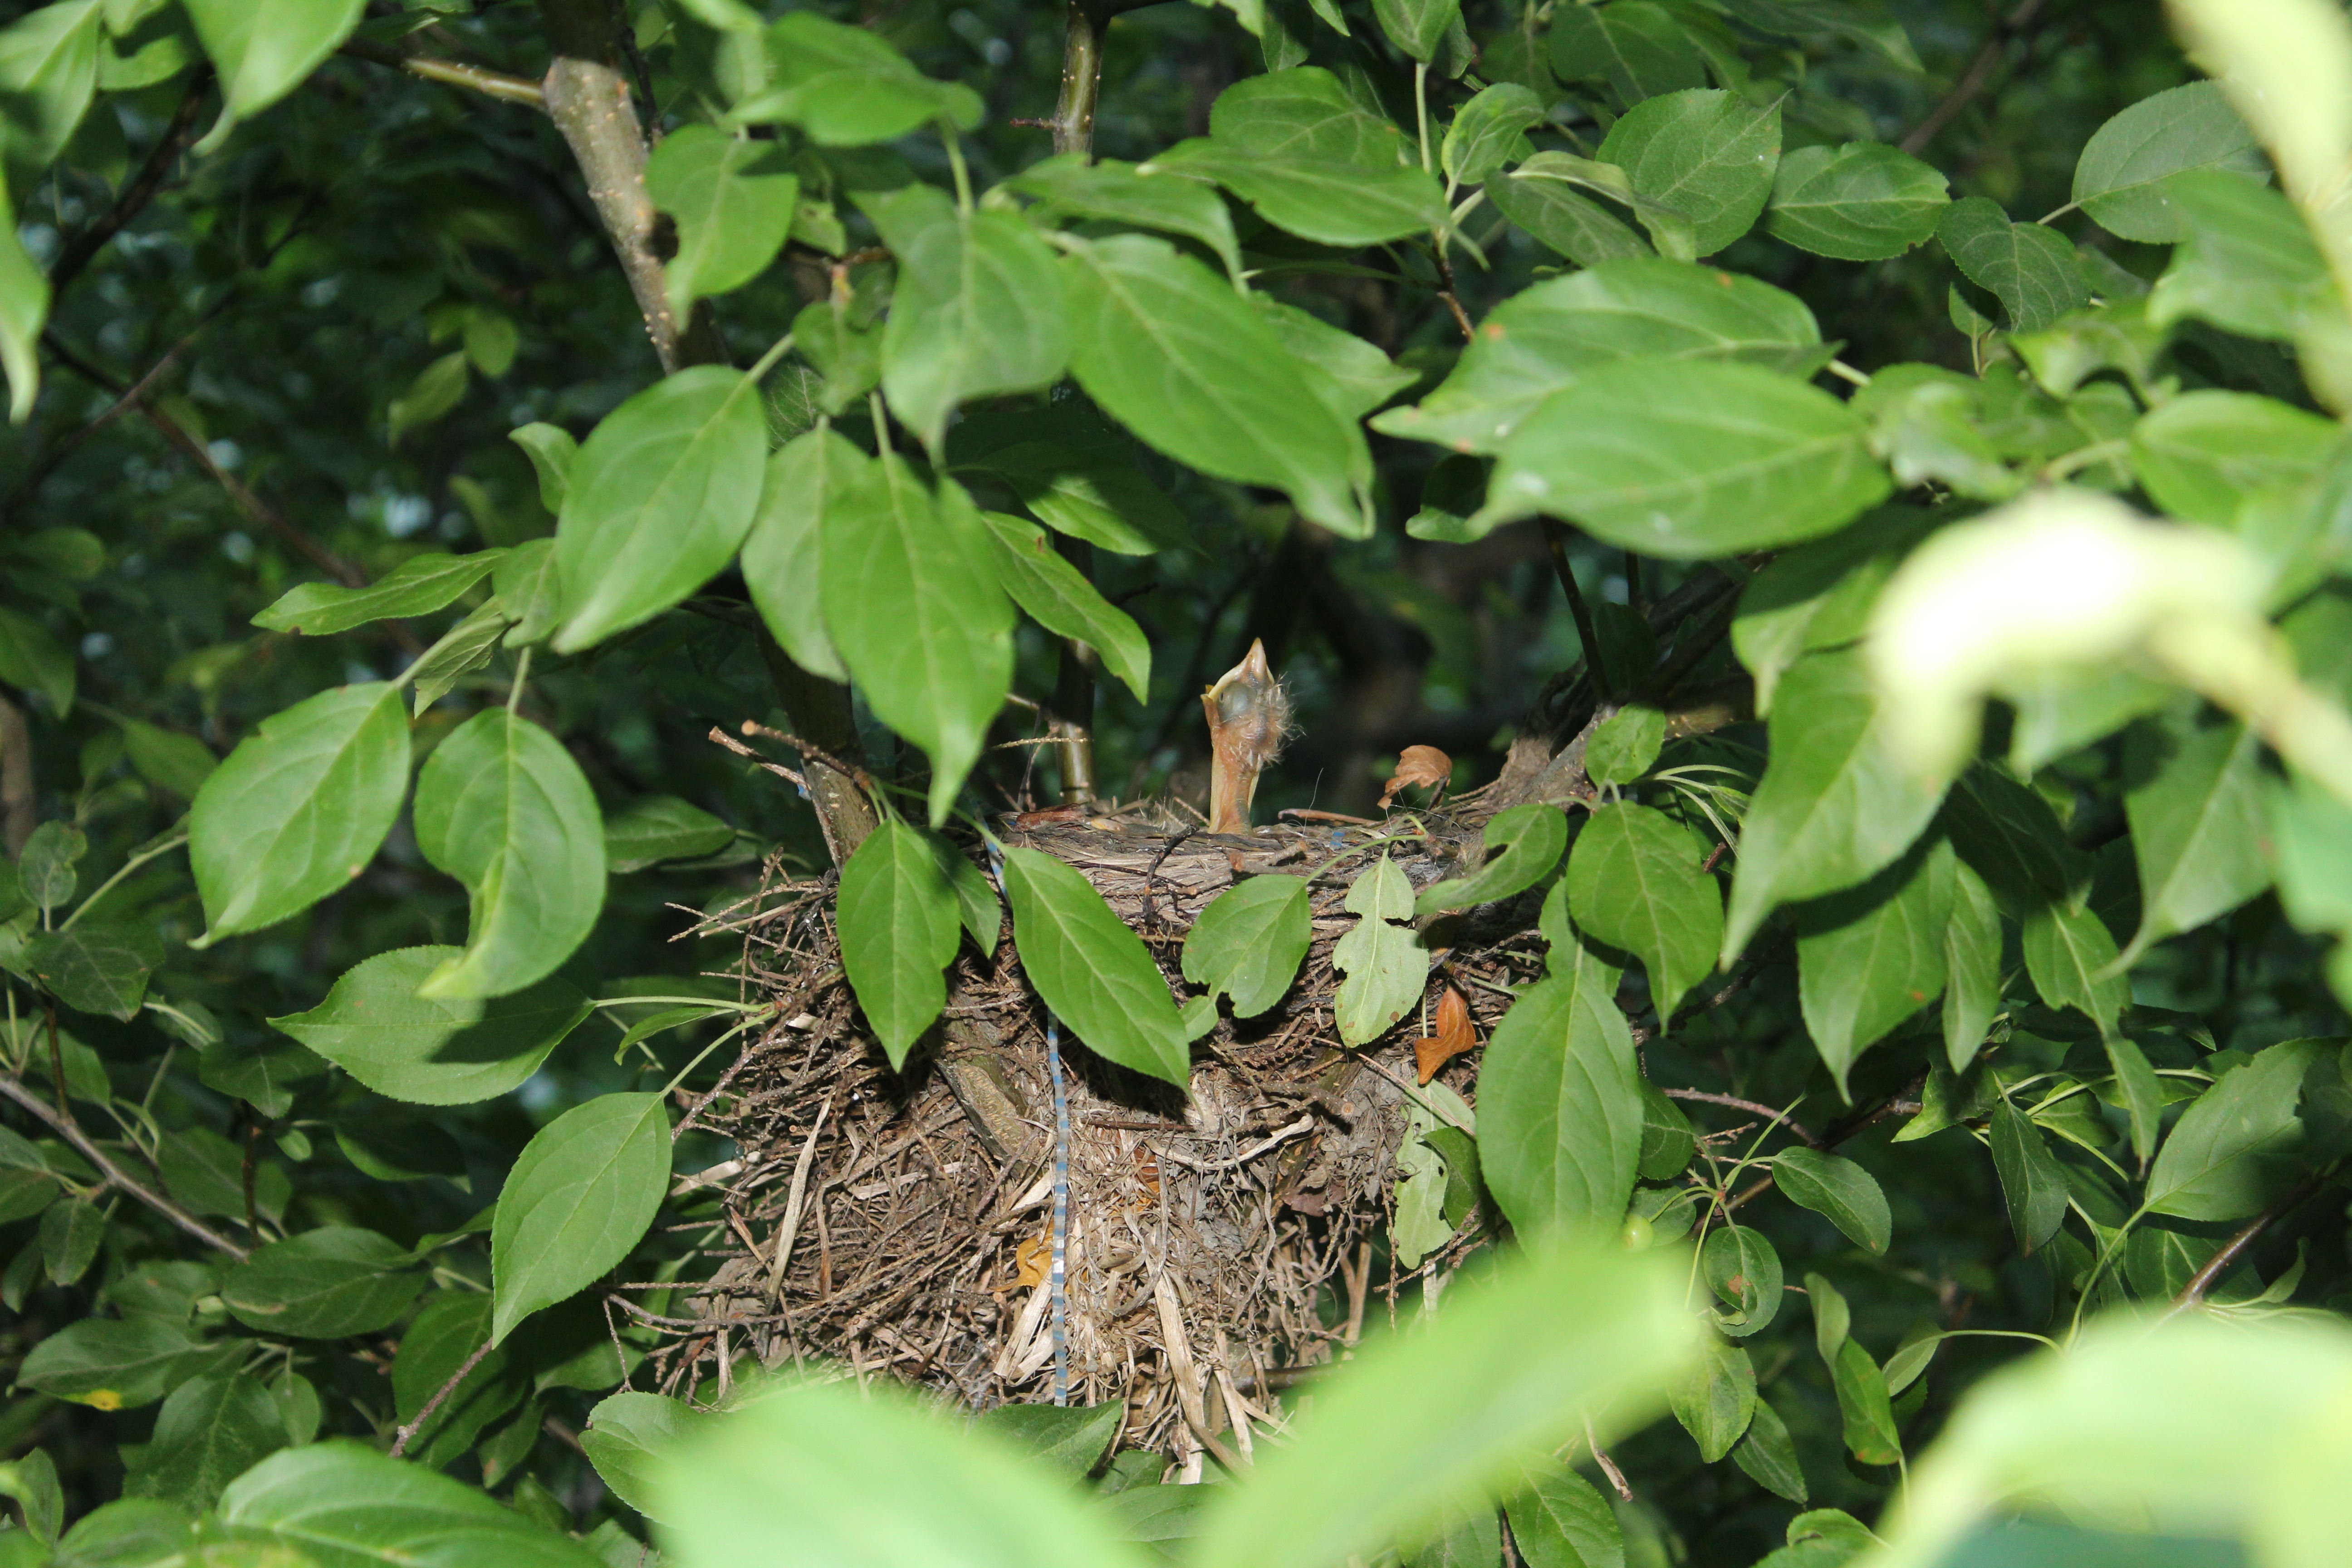
branch, plant, leaf, flower, green, jungle, produce, insect, botany, garden, flora, shrub, rainforest, flowering plant, land plant